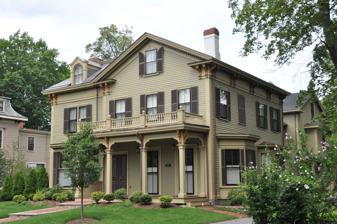
Building: William F. Tuckerman House
Country: United States of America
Year built: 1856
Historic house in Massachusetts, United States United States historic place William F. Tuckerman House U.S. National Register of Historic Places Show map of Massachusetts Show map of the United States Location 63 Harvard Ave., Brookline, Massachusetts Coordinates 42°20′12″N 71°7′27″W / 42.33667°N 71.12417°W / 42.33667; -71.12417 Built 1856 Architectural style Italianate MPS Brookline MRA NRHP reference No. 85003321 Added to NRHP October 17, 1985 The William F. Tuckerman House is a historic house located at 63 Harvard Avenue in Brookline, Massachusetts . Description and history The 2 + 1 ⁄ 2 -story wood-frame house was built in 1856, and is a well-preserved local example of high-style Italianate design. It has a low-pitch gable roof, with dentil moulding in the gable eave, and a round-arch window near the apex of the gable. The roof cornice has paired brackets, and the front porch, which extends across the three-bay front of the main block, is supported by square posts with brackets. The house was listed on the National Register of Historic Places on October 17, 1985. See also National Register of Historic Places listings in Brookline, Massachusetts References